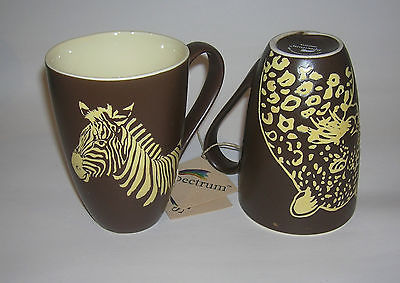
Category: mug